1977 US Open – Men's singles

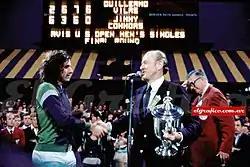
Guillermo Vilas being awarded with the trophy after defeating Jimmy Connors at the final

Guillermo Vilas defeated defending champion Jimmy Connors in the final, 2–6, 6–3, 7–6, 6–0 to win the men's singles tennis title at the 1977 US Open. It was his first US Open title and second major title overall.